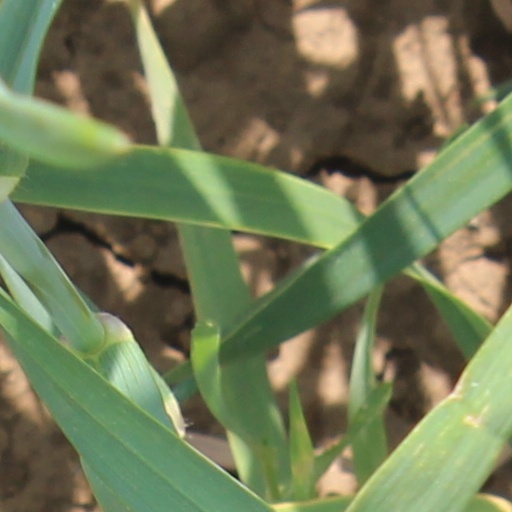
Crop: wheat